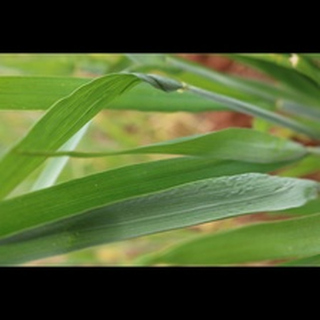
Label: healthy_wheat